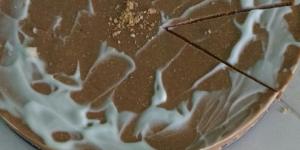
tarta de chocolate con requeson